Caswell Beach, North Carolina

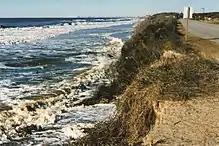
Beach Erosion–1998

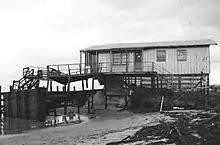
Beachfront property after 1998 Nor'easter

Caswell Beach slowly developed into a vacation resort community, but was plagued over the years by the incessant erosion of beach sand due to hurricanes and northeasters. This erosion threatened the town's main thoroughfare (Caswell Beach Rd) and made uninhabitable many ocean front houses. Installation of roadside sandbags provided temporary relief and its success prompted the town to set in motion an intensive restoration and preservation effort focused on installing sand fences and planting sea oats/beach grass. This work was abetted by the Wilmington Harbor Channel Project, which dumped huge amounts of sand on the beach as a least cost disposal option. This effort was very successful and widely recognized as the town received a national award in 2002 for Best Restored Beach.